Tar Tay Gyi

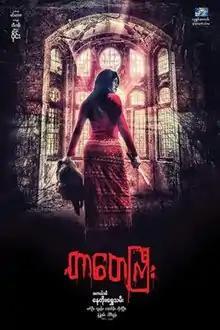
Theatrical poster

Tar Tay Gyi, is a 2017 Burmese comedy horror film starring Nay Toe and Shwe Thamee. The film produced by Lu Swan Kaung Production premiered in Myanmar on November 24, 2017. The film is an unofficial remake of the 2011 Indian Tamil-language film "".